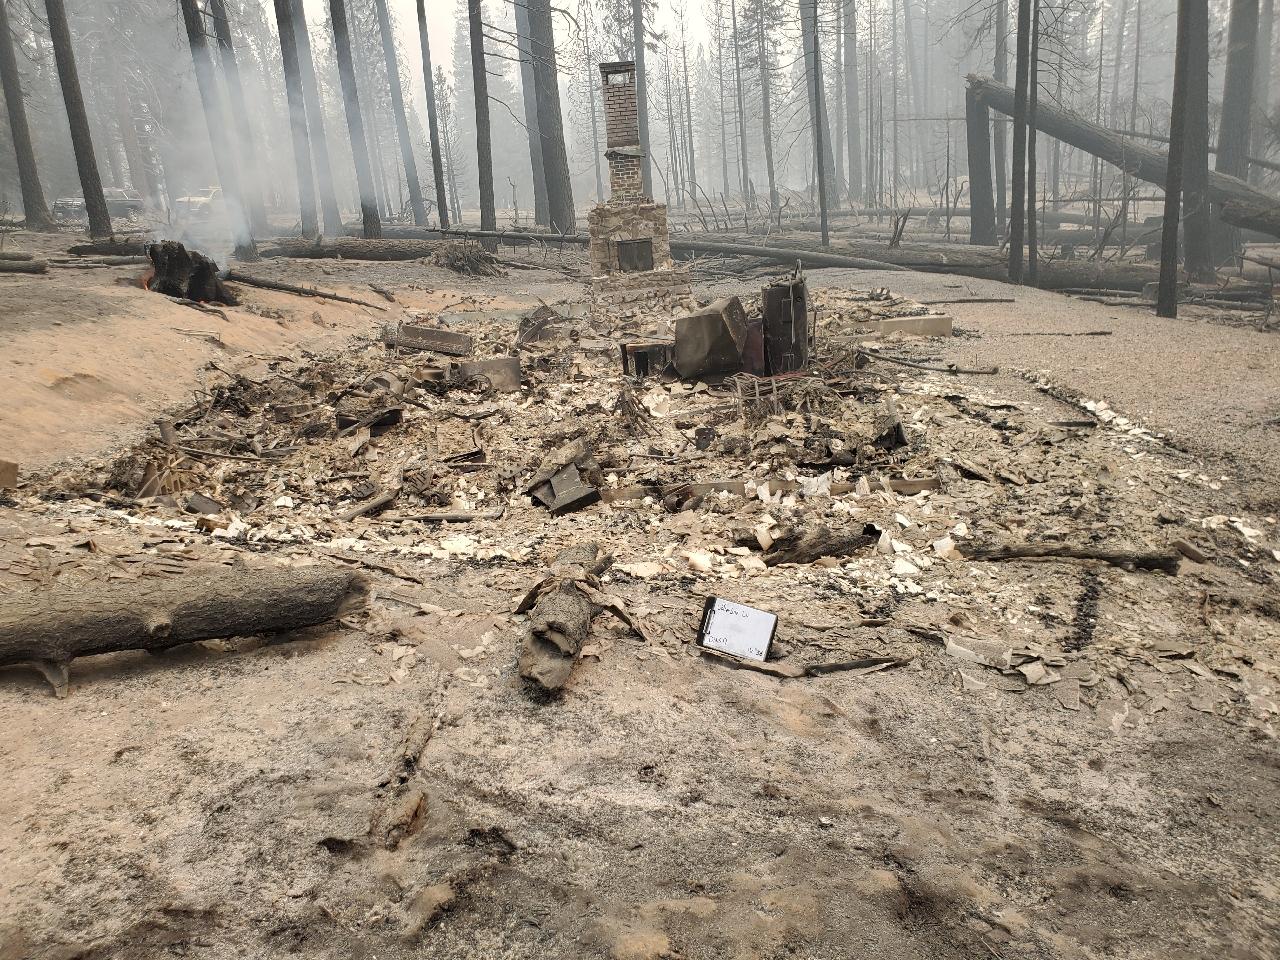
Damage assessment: destroyed